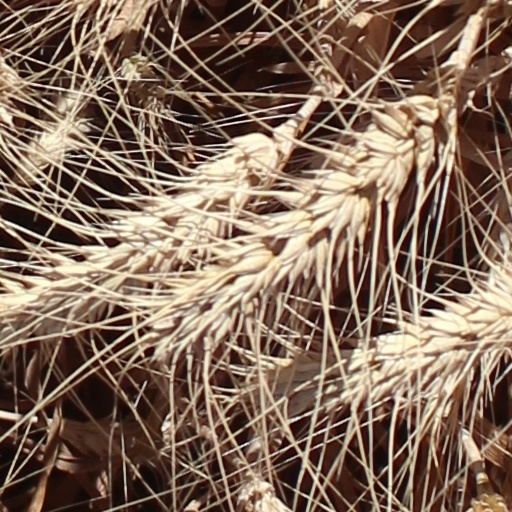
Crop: wheat